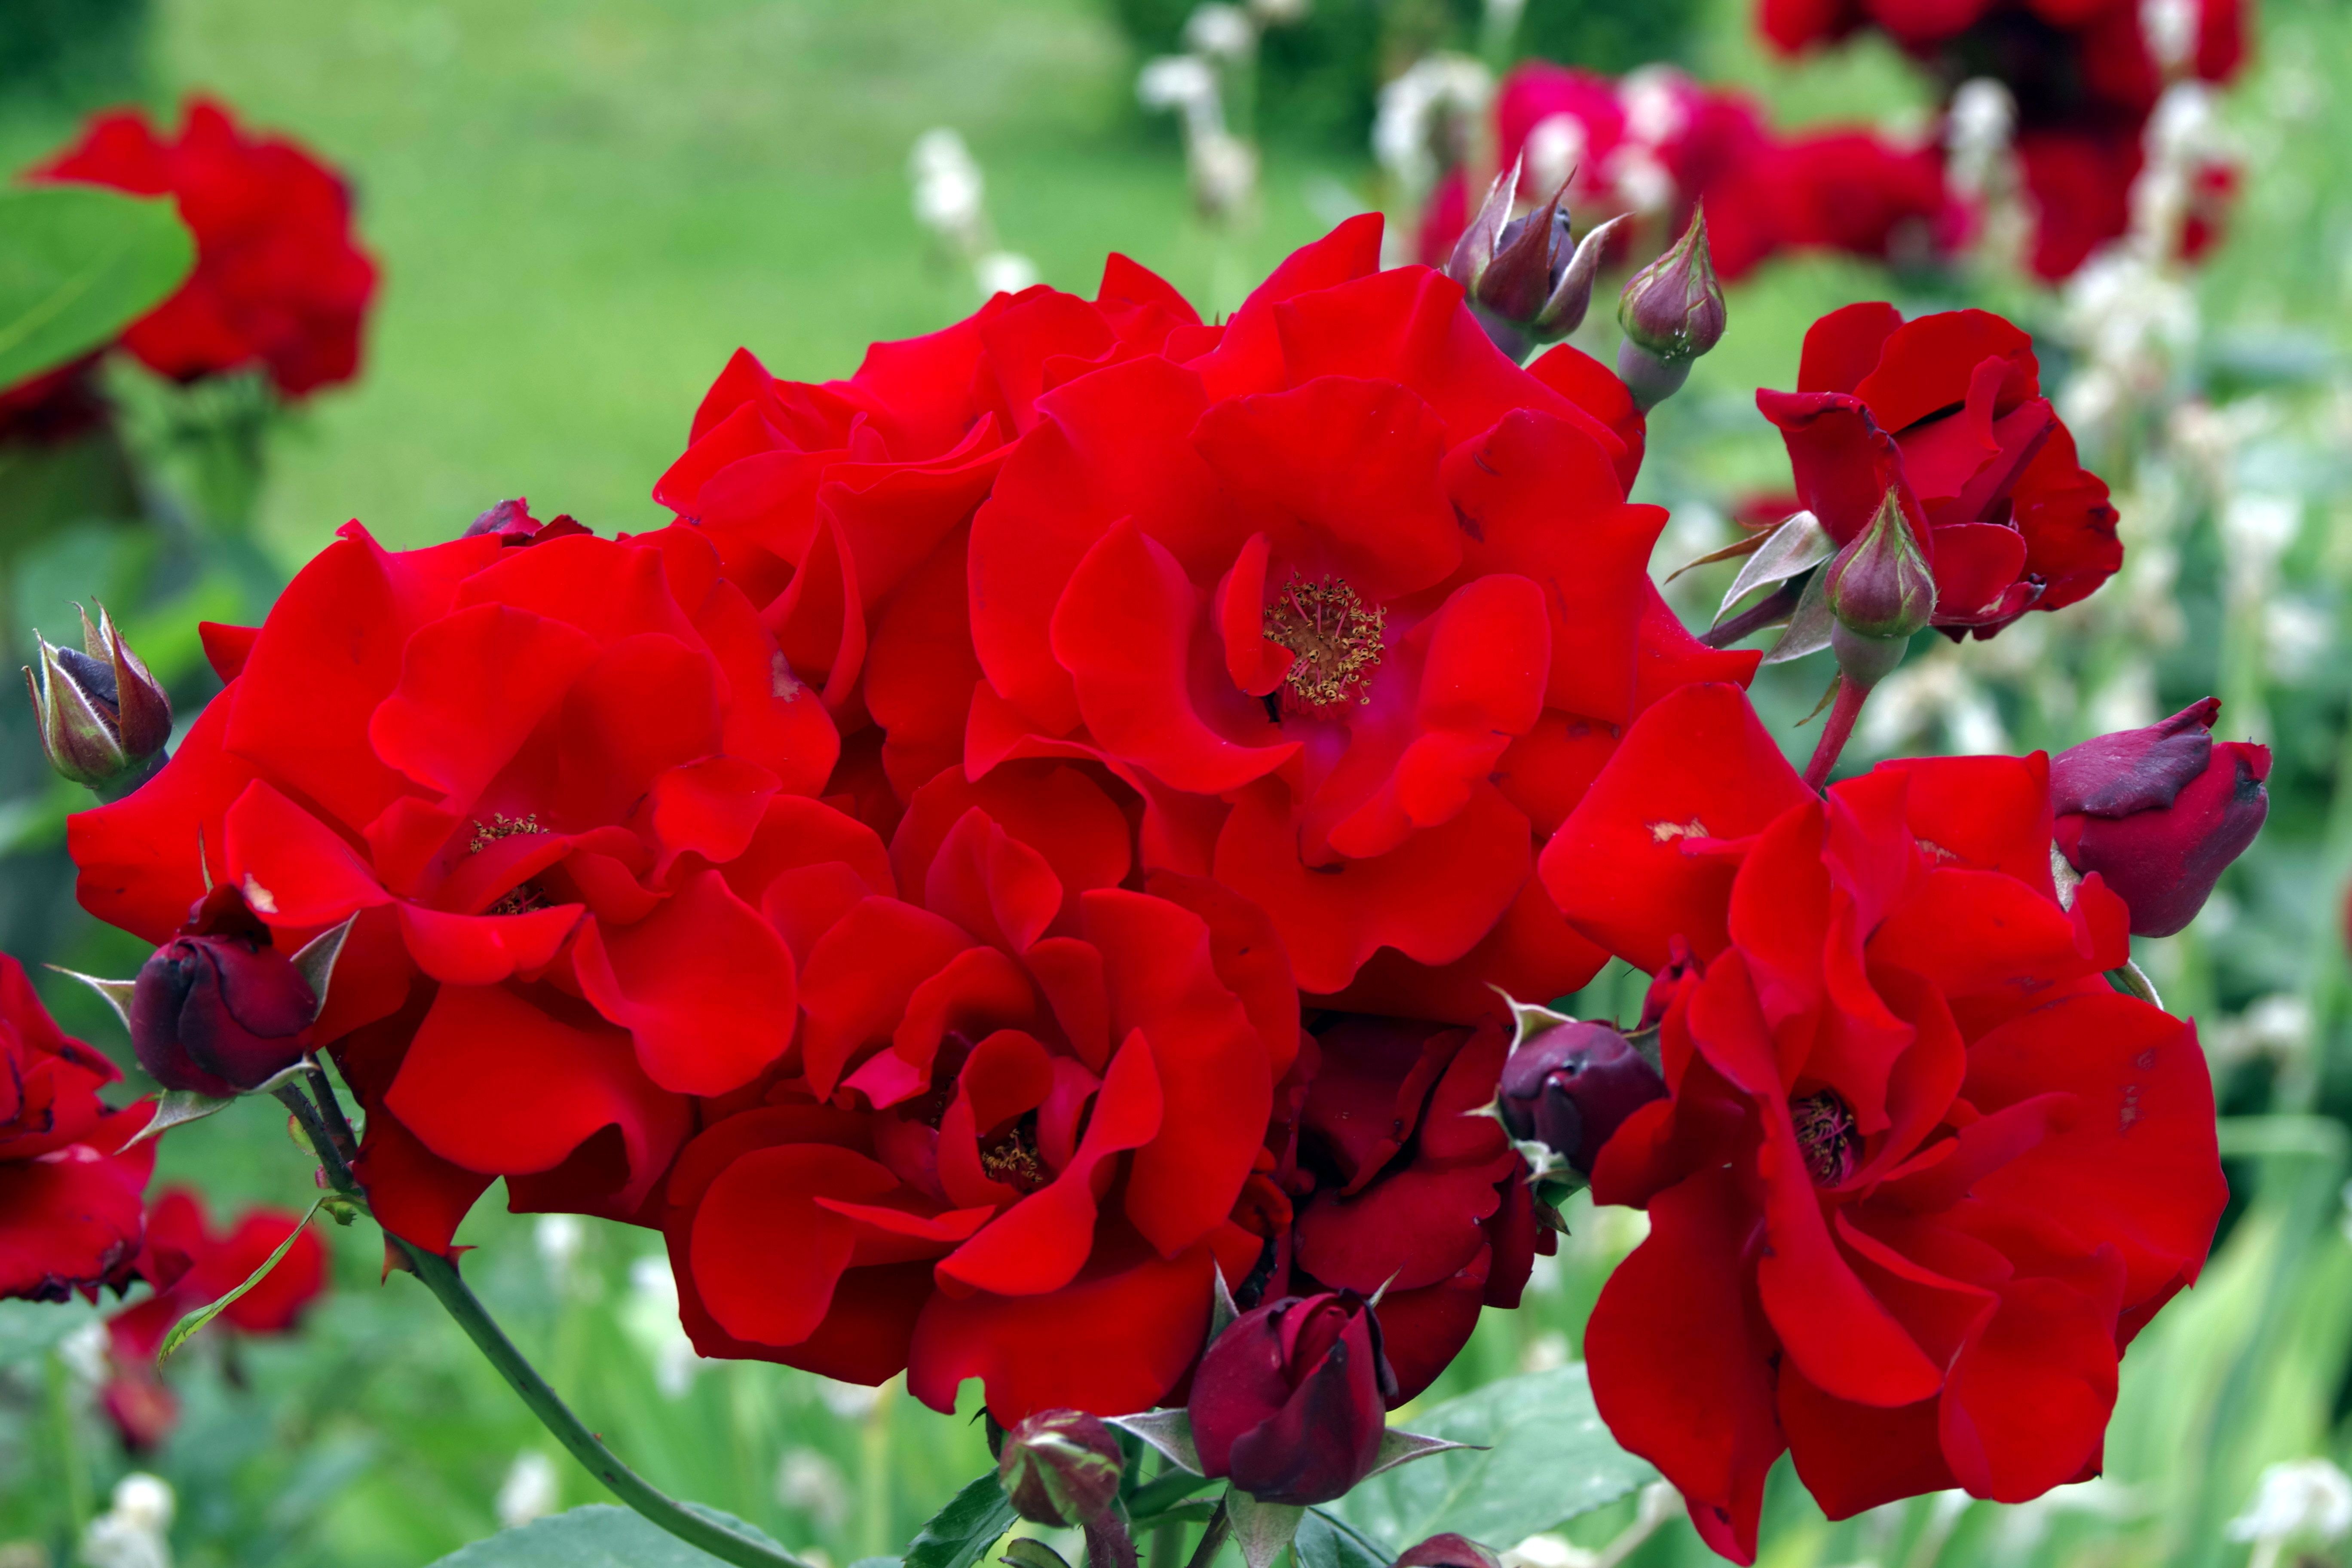
plant, flower, purple, petal, rose, red, botany, pink, flora, blooms, floribunda, macro photography, garden flowers, flowering plant, the petals, garden roses, rose family, the delicacy, bright red, a bright red roses, annual plant, land plant, rose order